Historic centre of Albano Laziale

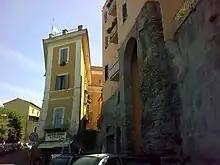
Via don Carlo Gnocchi: modern constructions founded on the Baths of Caracalla.

Two telluric movements were recorded in Albano and the Albano area in 1829 (without serious damage to persons or property, so much so that salvation was attributed to the Madonna della Rotonda) and in 1850 (the seismic swarm, after the main tremor of December 4, continued for eight months): but the main calamity that struck Albano in the nineteenth century was the cholera epidemic of 1867. Among the illustrious victims was Cardinal Bishop Lodovico Altieri, who rushed to the city to take charge of the situation. Albano was, from the nineteenth century onwards, due to its geographical location close to Rome and the direct connection represented by the Appian Way, an important resort for the nobility (often deposed sovereigns) and the Roman middle and upper middle classes: Albano's other distinguished guests have included Wilhelm II of Germany, Margherita of Savoy, Manuel II of Portugal, Maria Luisa of Bourbon-Spain, Charles IV of Spain, Charles Emmanuel IV of Savoy, Giuseppe Garibaldi and, in more recent times, Farouk of Egypt.